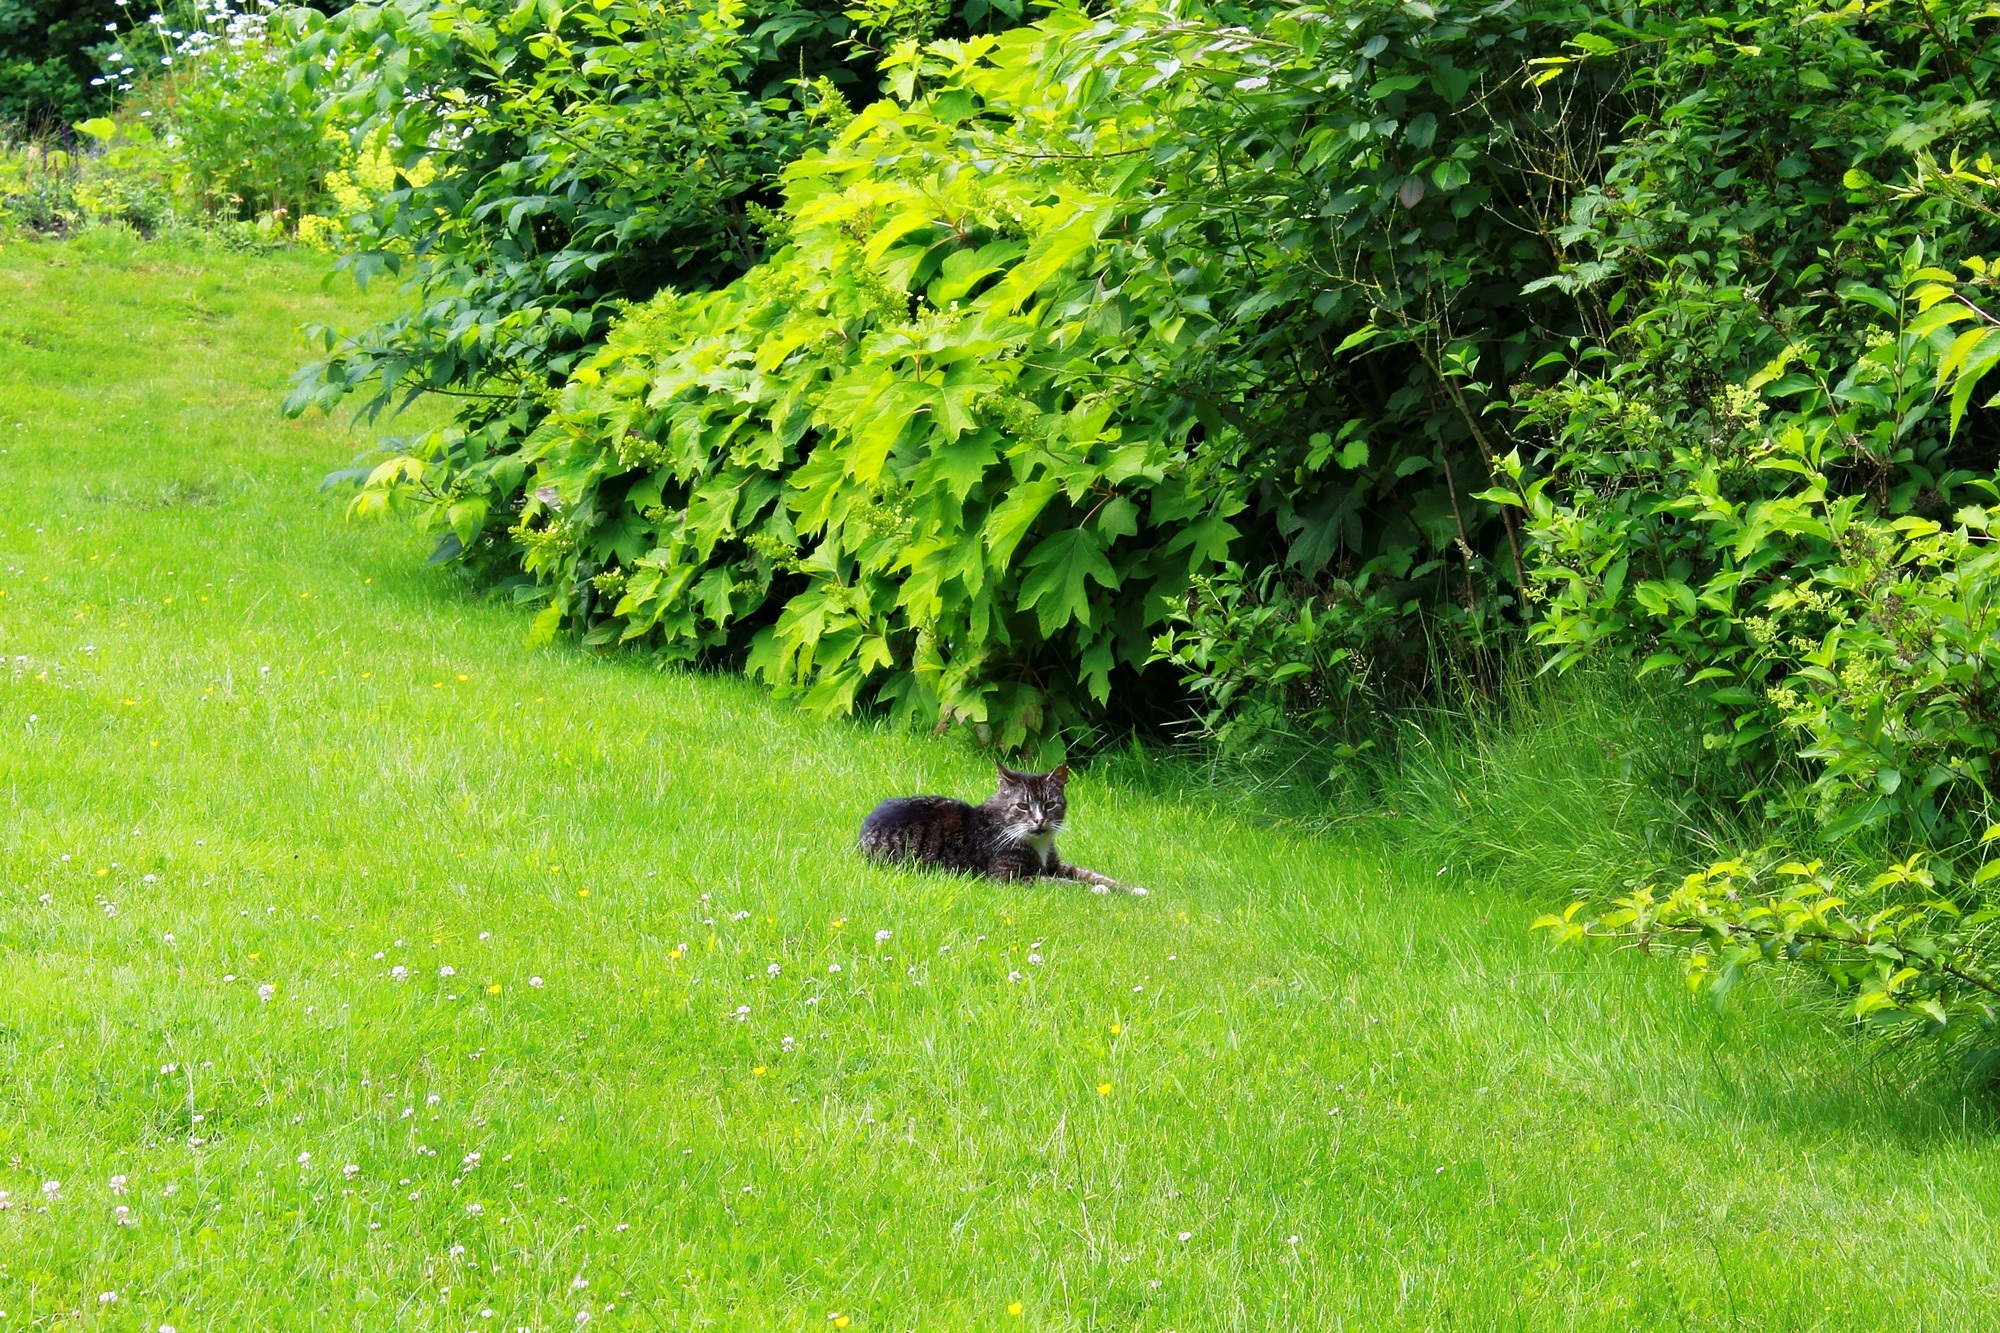
landscape, tree, nature, grass, lawn, meadow, flower, animal, summer, wildlife, spring, green, relax, cat, pasture, park, garden, lonely, shrub, woodland, yard, recovery, woody plant